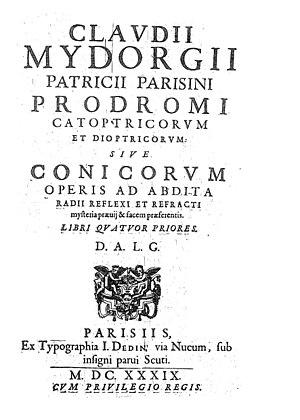
Claude Mydorge, alias « D.A.L.G. », trésorier de la généralité de Picardie, est un membre de l'académie du P. Mersenne et un correspondant de Descartes qui s'est particulièrement intéressé à l'optique.